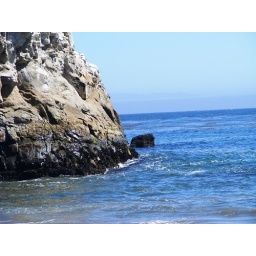
small rock near bridge rock